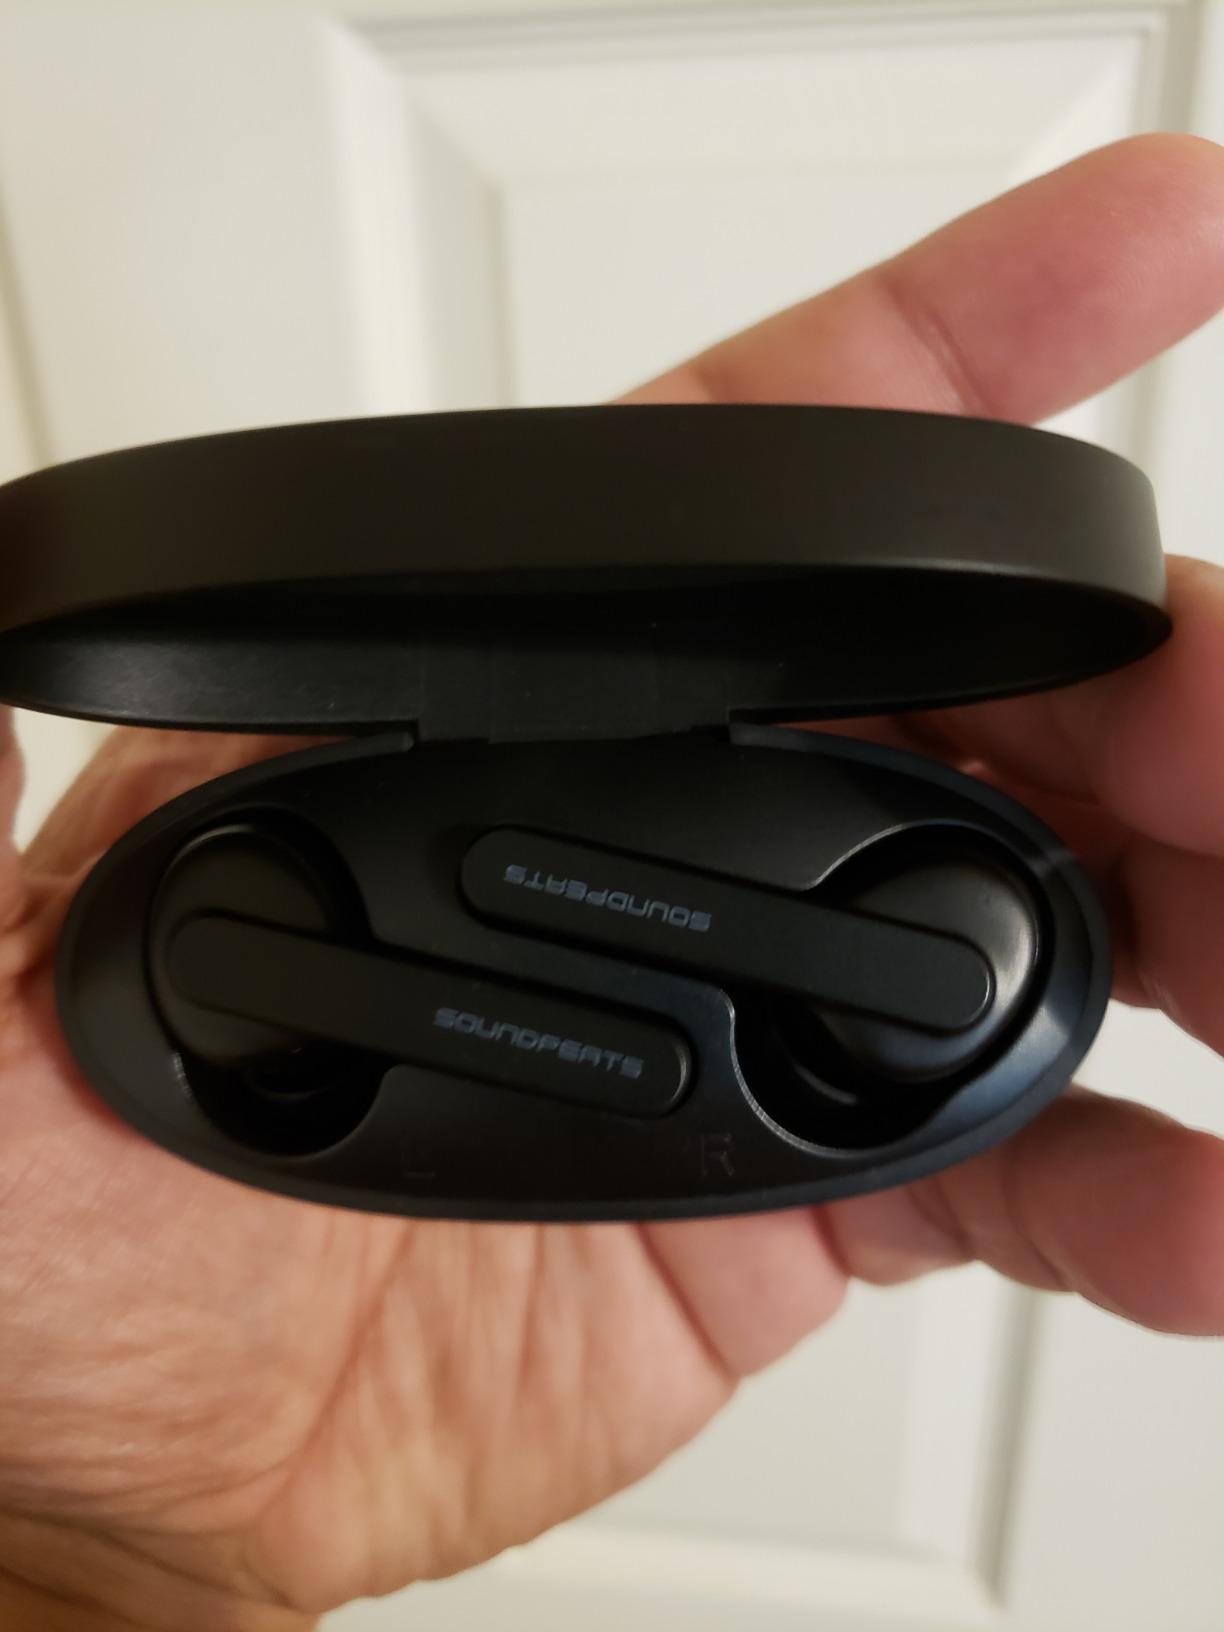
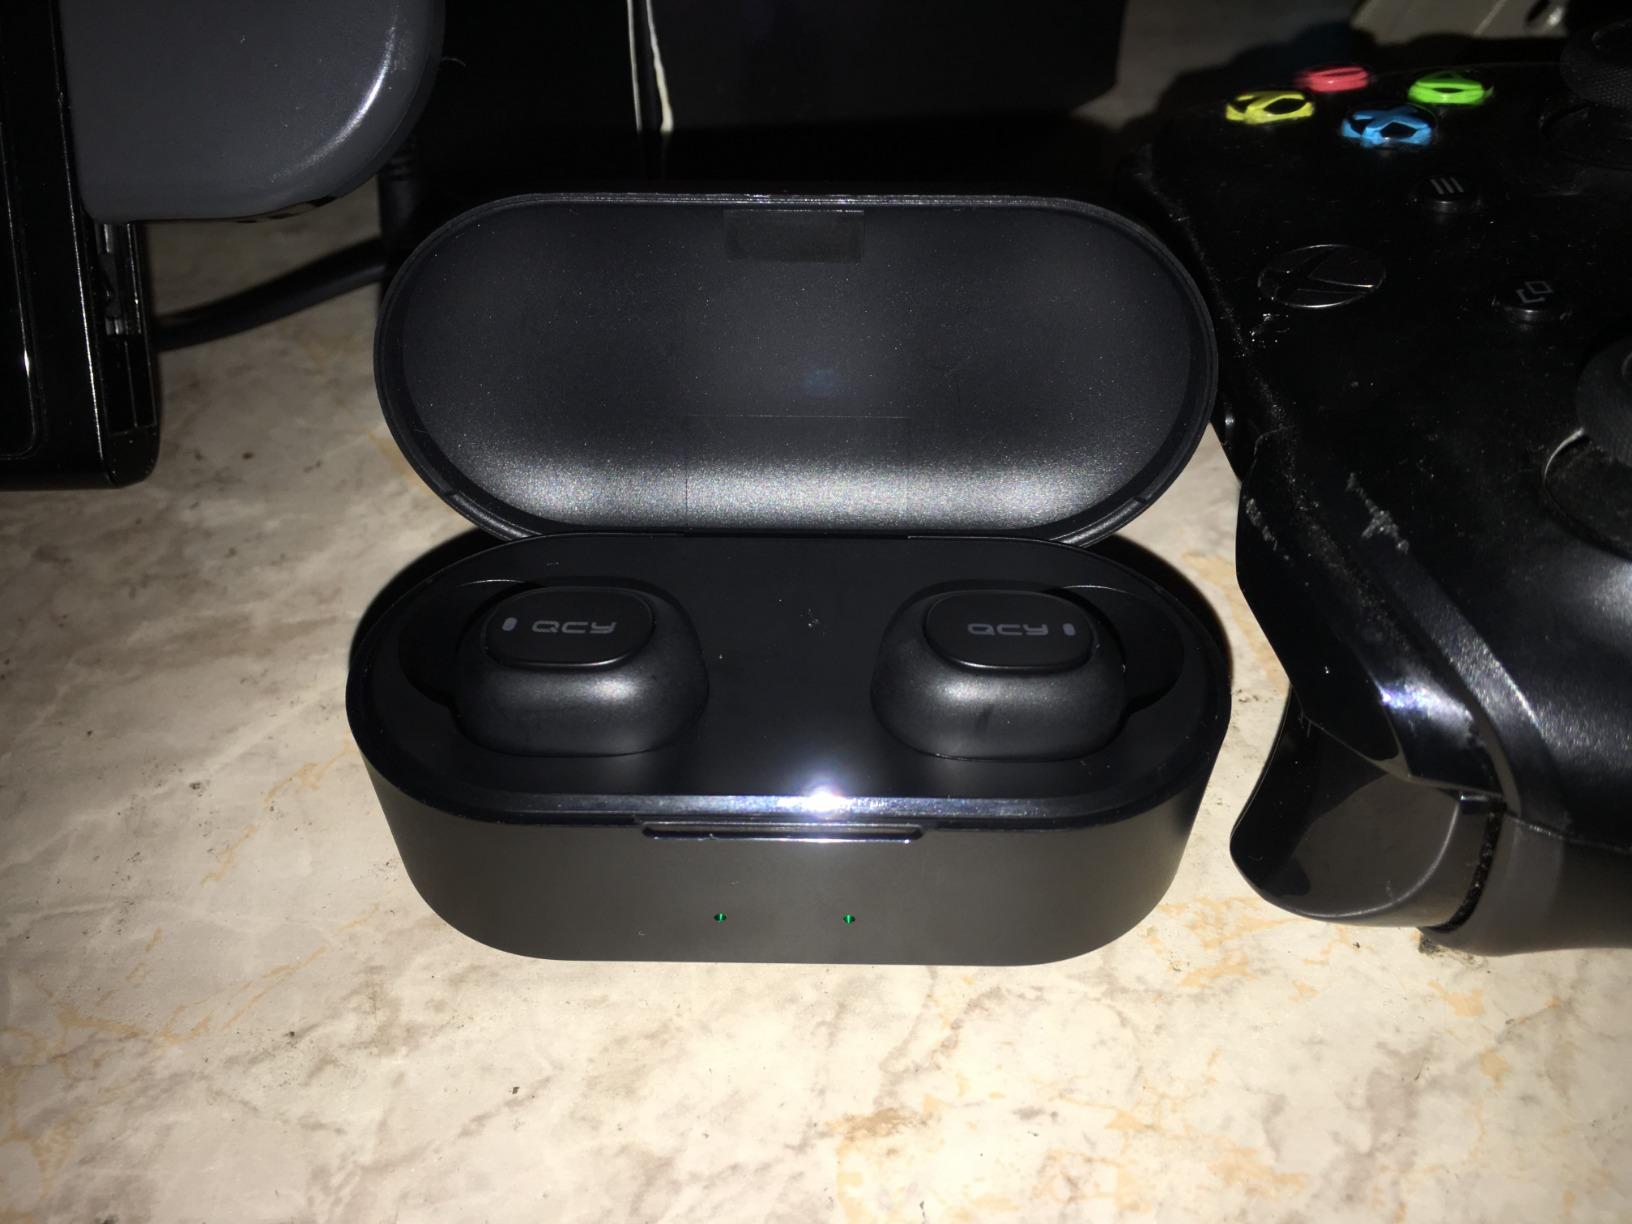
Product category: earbuds
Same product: no